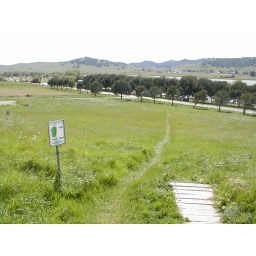
Vacaville-follow the footpath to the basket by the trees